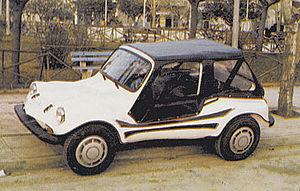
Un buggy est un véhicule léger tout-terrain le plus souvent à deux places. Il est constitué d'un châssis équipé de jantes et pneus larges, et certains disposent d'une carrosserie ouverte. Il a généralement deux roues motrices, bien que de nombreux buggies 4×4 soient apparus, notamment par l'évolution des modèles utilisés en compétition tout-terrain.